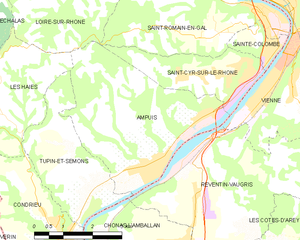
Carte des communes françaises